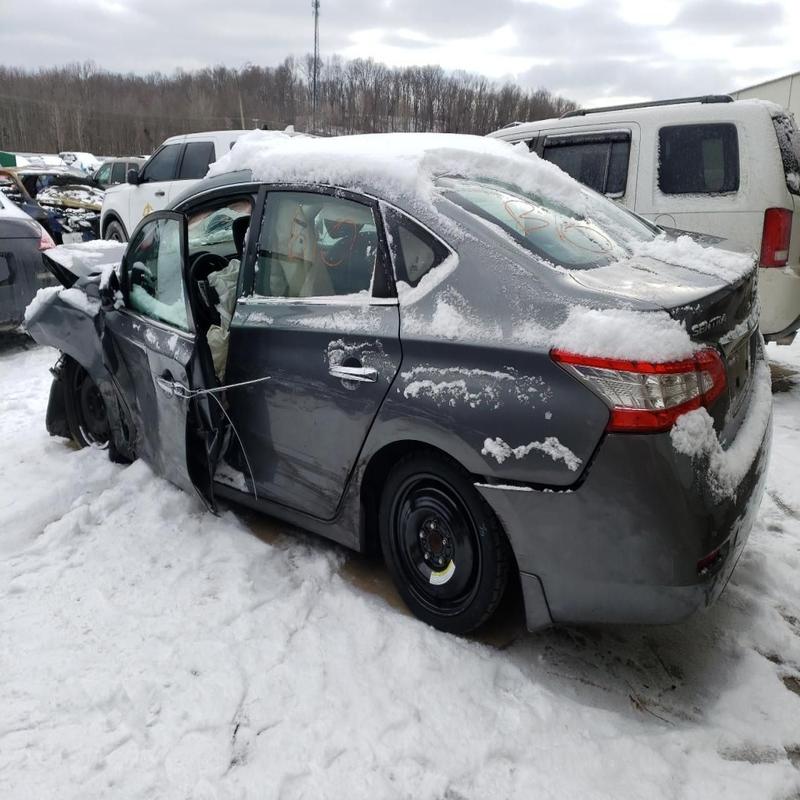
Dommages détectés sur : feu avant droit, feu avant gauche, capot, pare-brise avant, aile avant droite, aile avant gauche, porte avant droite, porte avant gauche, porte arrière droite, porte arrière gauche, aile arrière droite, aile arrière gauche, malle, feu arrière droit, feu arrière gauche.
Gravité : majeur